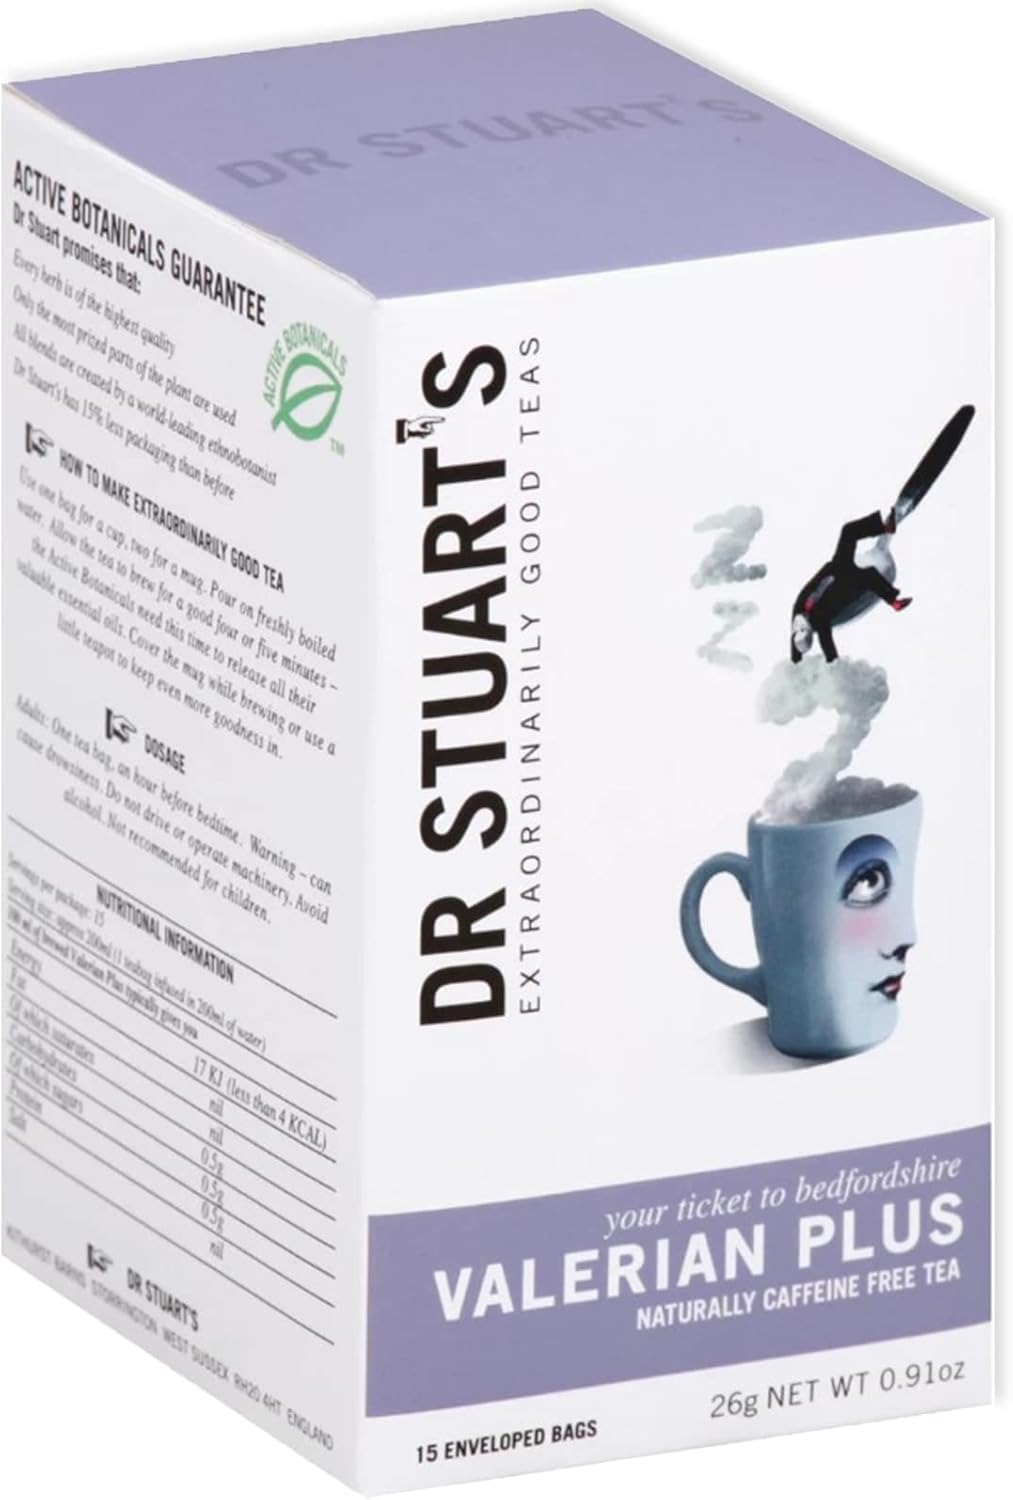
Item Name: Dr Stuart's Valerian Plus Tea | Pack of 2 | 26g (15 Teabags) | Premium Herbal Blend | Natural Ingredients | Caffeine-Free and Vegetarian-Friendly
Bullet Point 1: All-natural herbal blend: Dr. Stuarts Valerian Plus Tea Bags feature a carefully crafted blend of natural herbs, including valerian.
Bullet Point 2: Premium-quality ingredients: Each tea bag is filled with high-quality herbs sourced from trusted suppliers.
Bullet Point 3: Convenient and easy to use: Each box contains 15 individually wrapped tea bags, providing a hassle-free way to enjoy a soothing cup of tea anytime, anywhere.
Bullet Point 4: Caffeine-free and suitable for vegetarians: These tea bags are free from caffeine, making them suitable for consumption before bedtime. Additionally, the blend is vegan-friendly, accommodating various dietary preferences.
Bullet Point 5: Expertly blended by Dr. Stuart: Dr. Malcolm Stuart, a renowned herbalist, and expert in the field, has carefully formulated this tea blend to deliver the maximum benefits of valerian and other complementary herbs, ensuring a truly exceptional tea experience.
Product Description: Dr. Stuarts Valerian Plus Tea Bag 26g (15 Teabags) is a premium herbal blend. Each tea bag contains a carefully curated selection of all-natural ingredients, with valerian root as the star component. They are also suitable for vegetarians. Dr. Stuart, a renowned herbalist, and expert in the field, has expertly blended these tea bags to deliver the maximum benefits of valerian and other complementary herbs. With Dr. Stuart's Valerian Plus Tea Bags, you can experience the natural power of valerian root in a delicious and comforting cup of tea.
Value: 1.0
Unit: Count

Price: 13.9